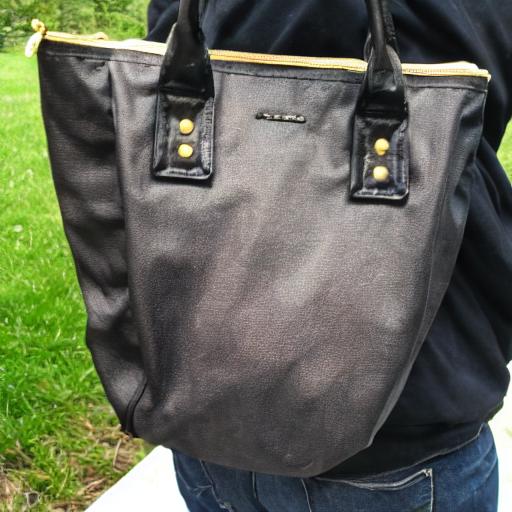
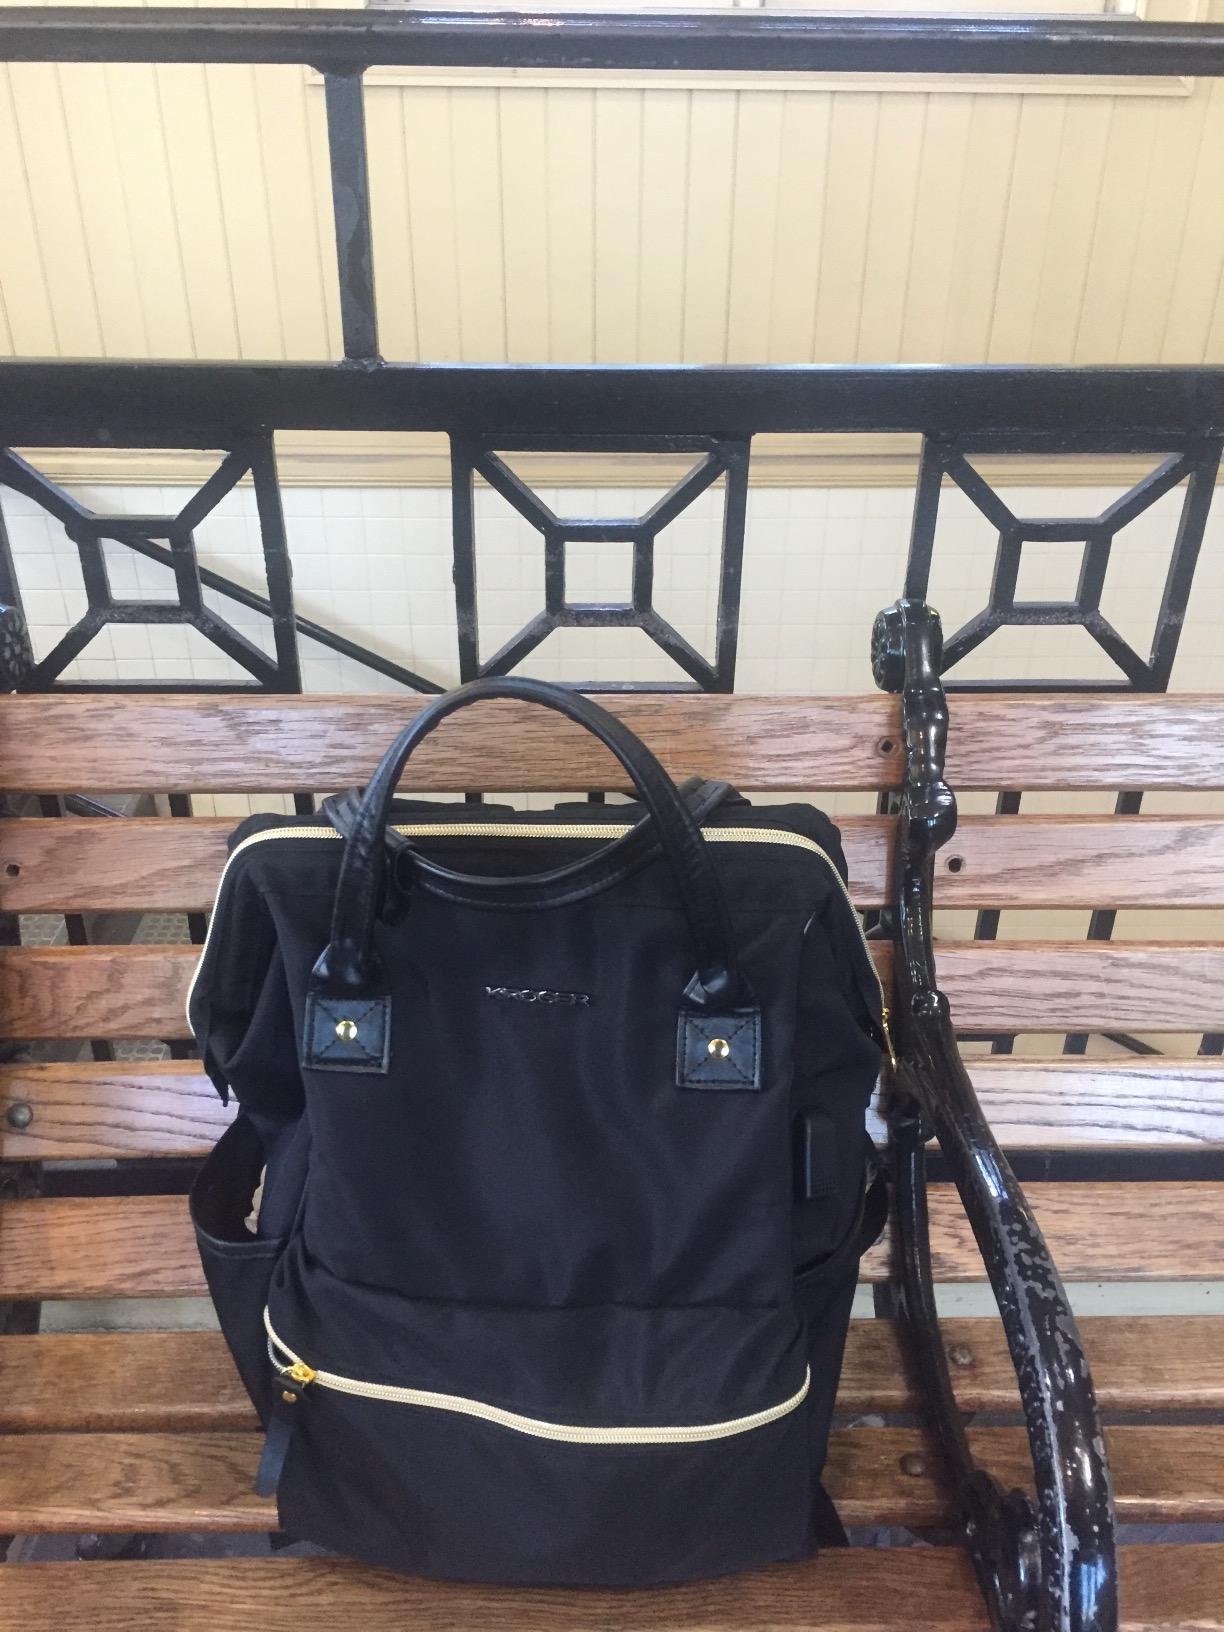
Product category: bag
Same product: no